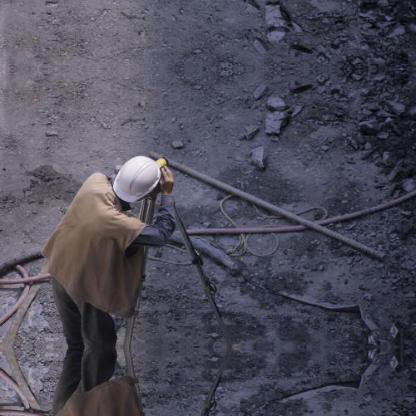
Objects in the image:
label: helmet